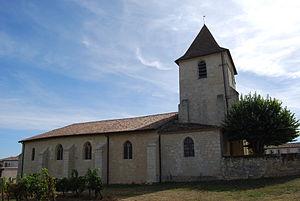
Église Notre-Dame de Grézillac, (Inscrit, 1965) This building is indexed in the Base Mérimée, a database of architectural heritage maintained by the French Ministry of Culture,
Cet article recense les monuments historiques de l'arrondissement de Libourne, dans le département de la Gironde, en France.
Grézillac est une commune du Sud-Ouest de la France, située dans le département de la Gironde, en région Nouvelle-Aquitaine.